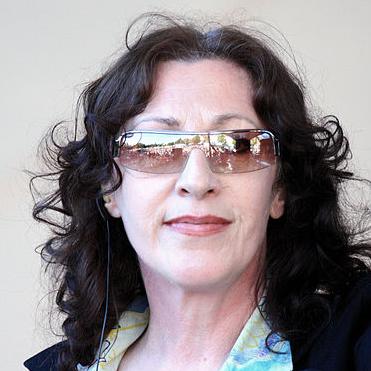
Age: 55